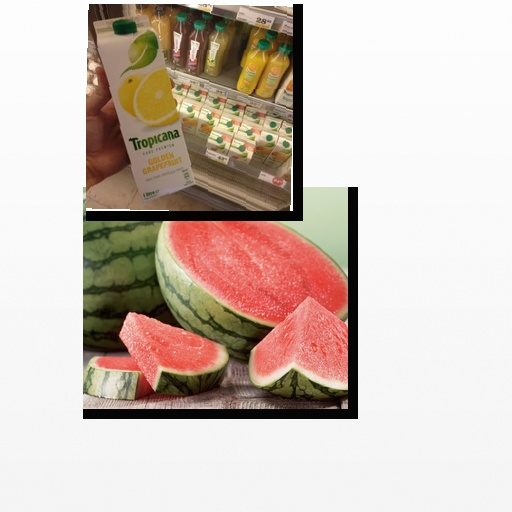
Food items: golden_grapefruit_juice, watermelon